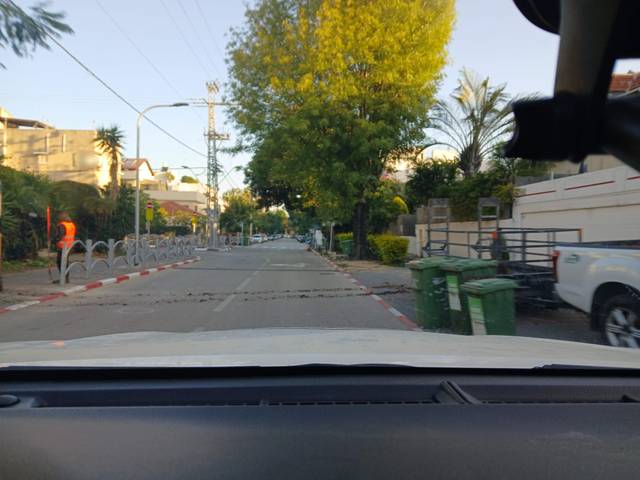
Region: Israel
Coordinates: 32.179, 34.868